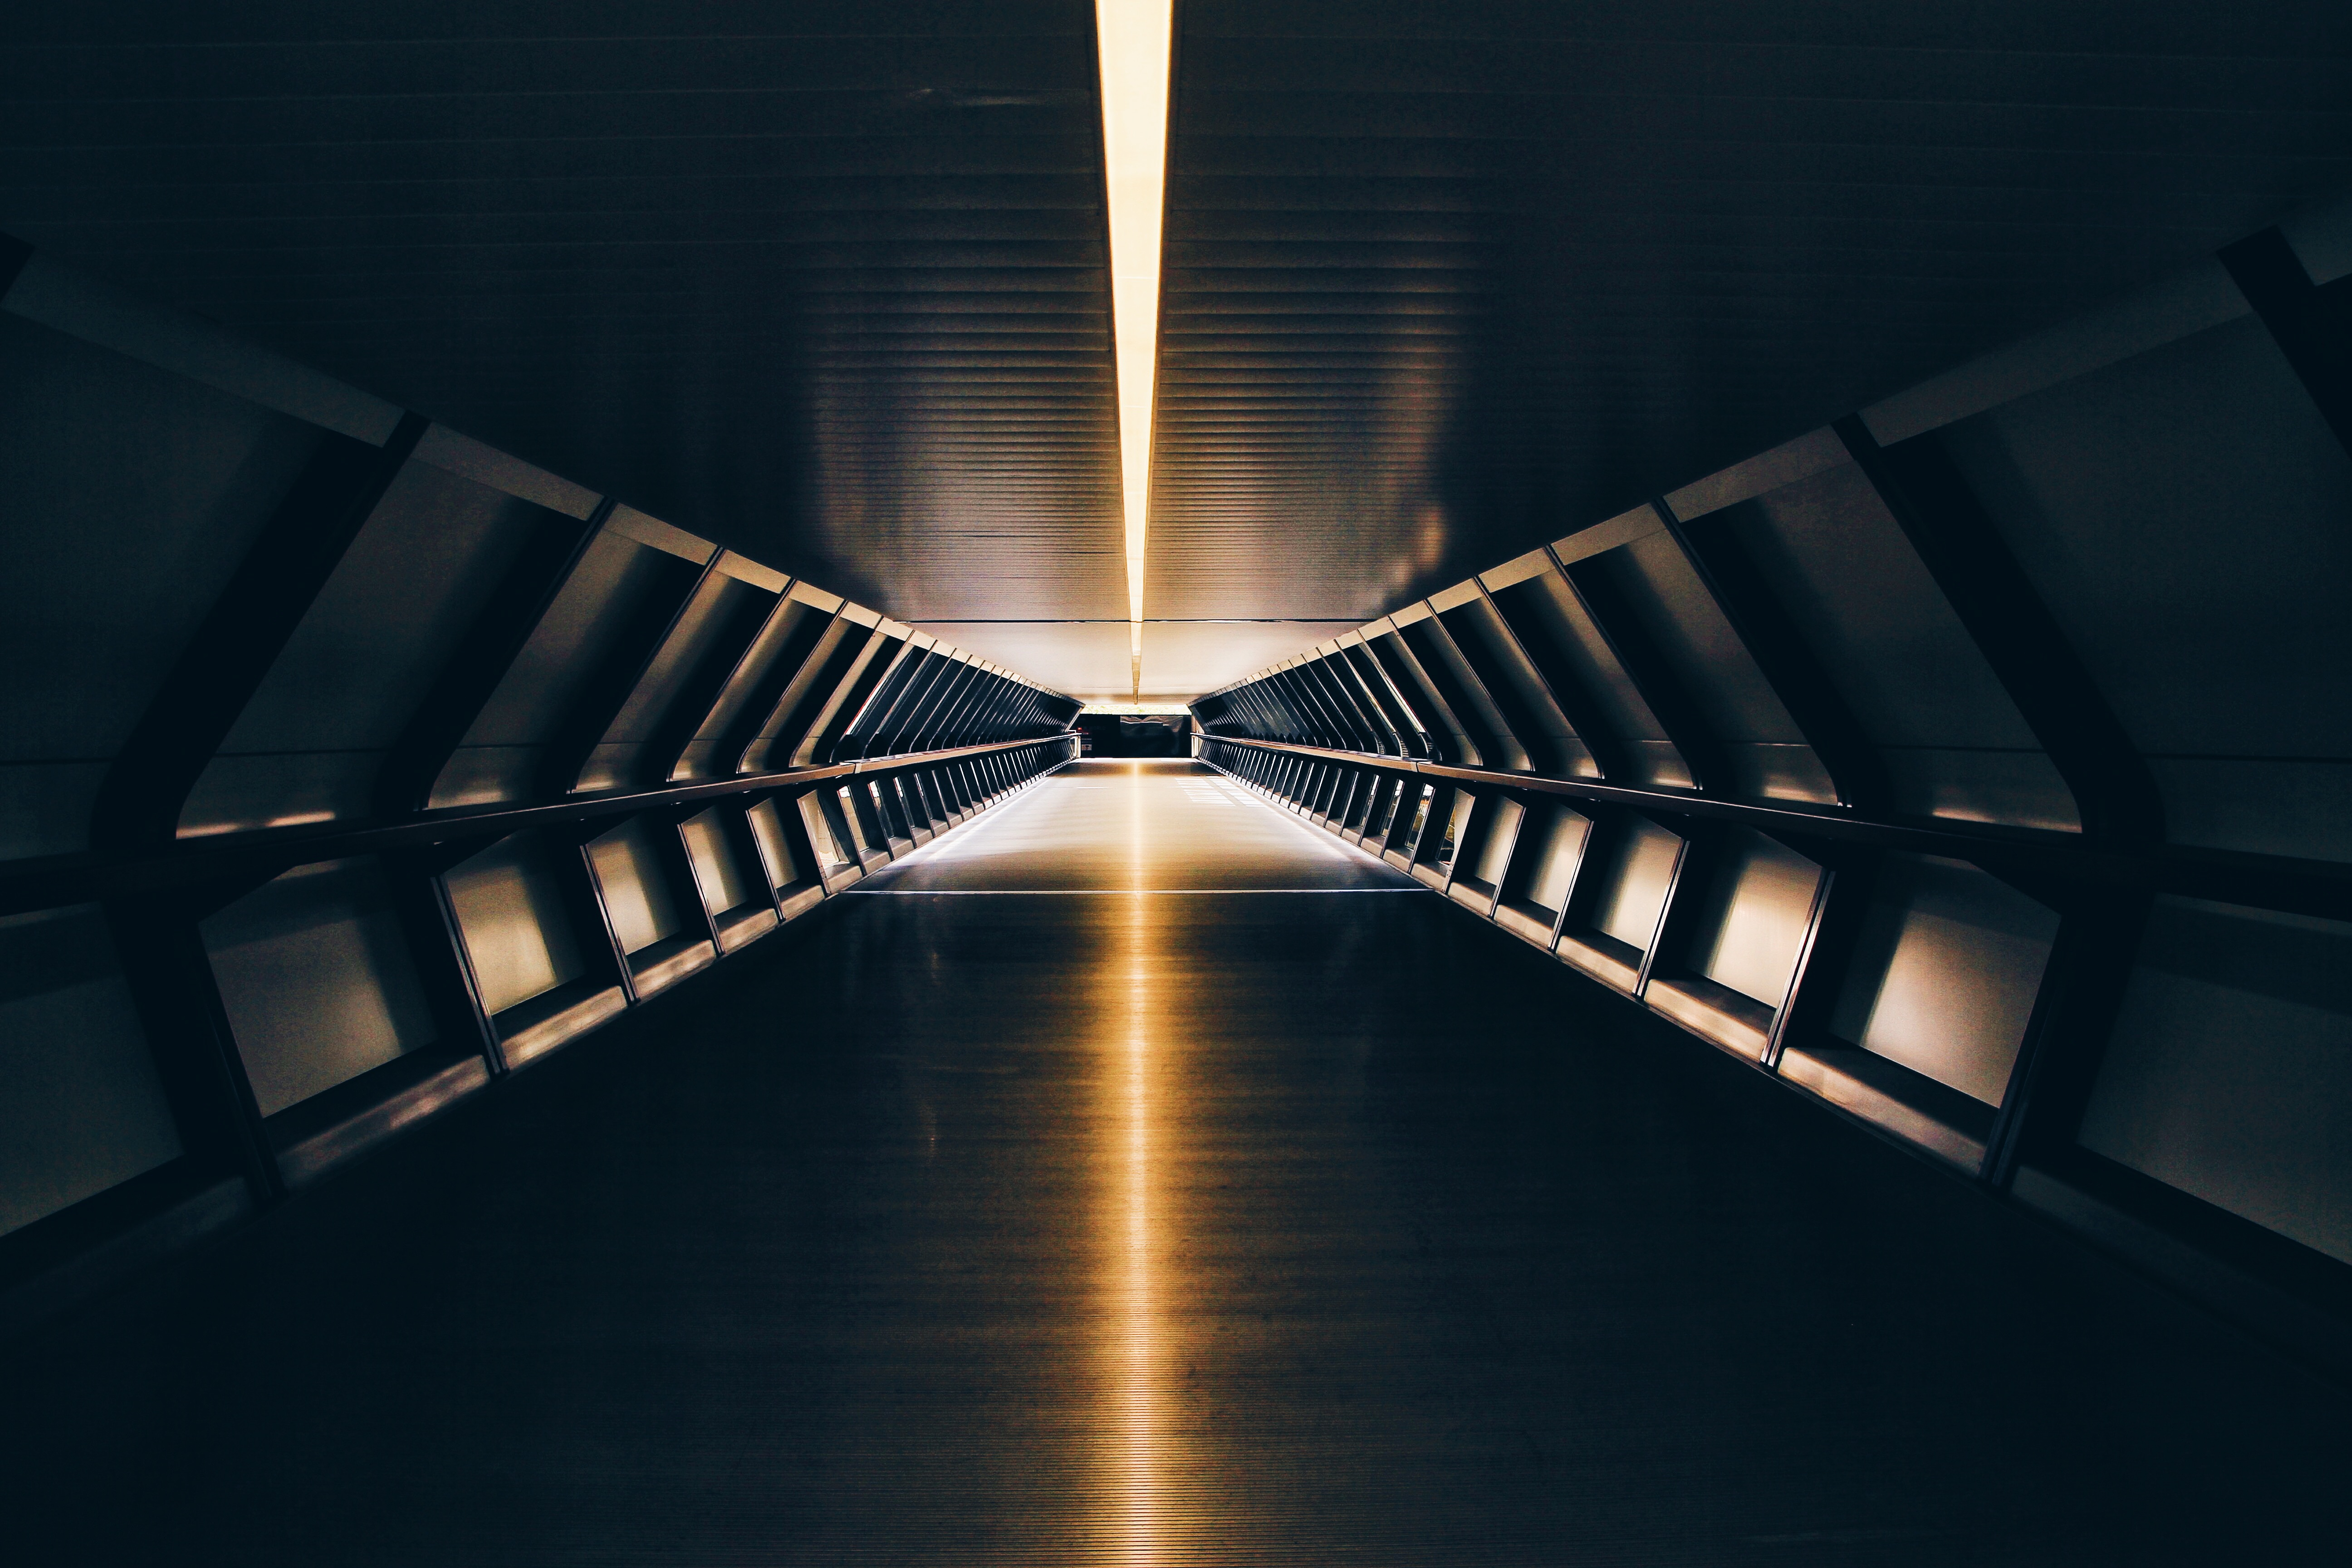
light, architecture, tunnel, walkway, subway, reflection, darkness, infrastructure, symmetry